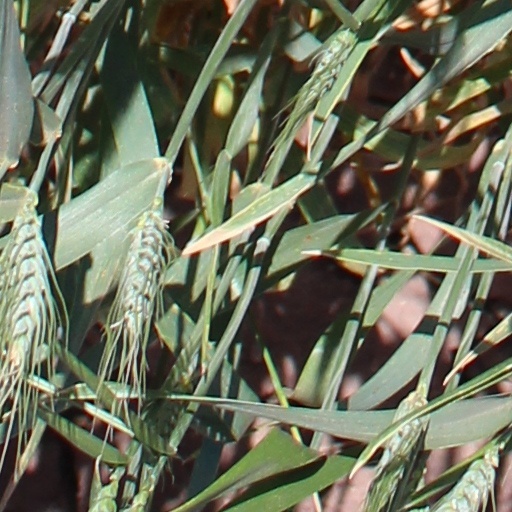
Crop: wheat